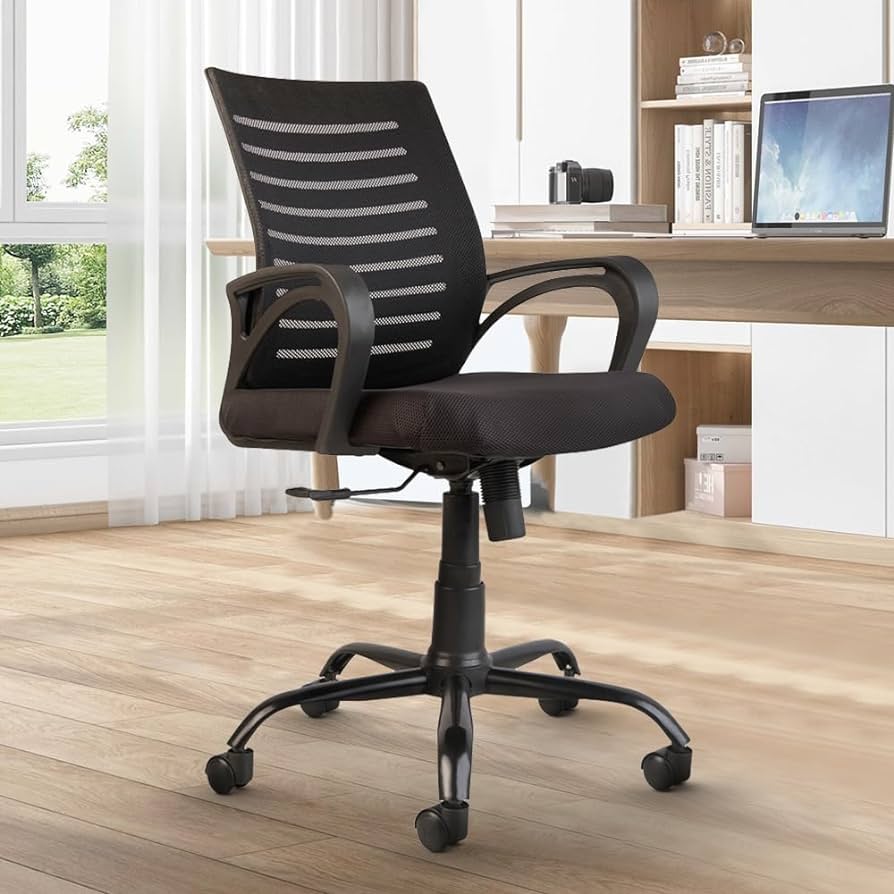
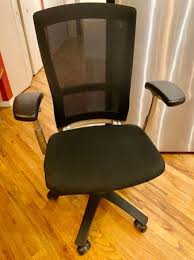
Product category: items_chair
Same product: no